Calamansi

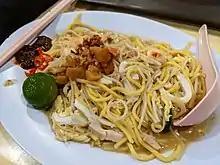
A plate of Singapore-style "hokkien mee", served with calamansi

In Malaysia and Singapore the fruit, known in Malay as "limau kasturi" and in Malaysian and Singaporean English as "small lime", can be found paired with dishes at hawker centers and restaurants. It serves as a way to balance, often rich, dishes like noodles and stews. The plant is also sold as an ornamental.